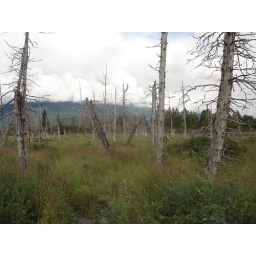
Trees that sunk in the ground in 1964 earthquake and remain standing due to saline content of soil.